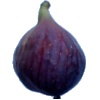
Label: fig